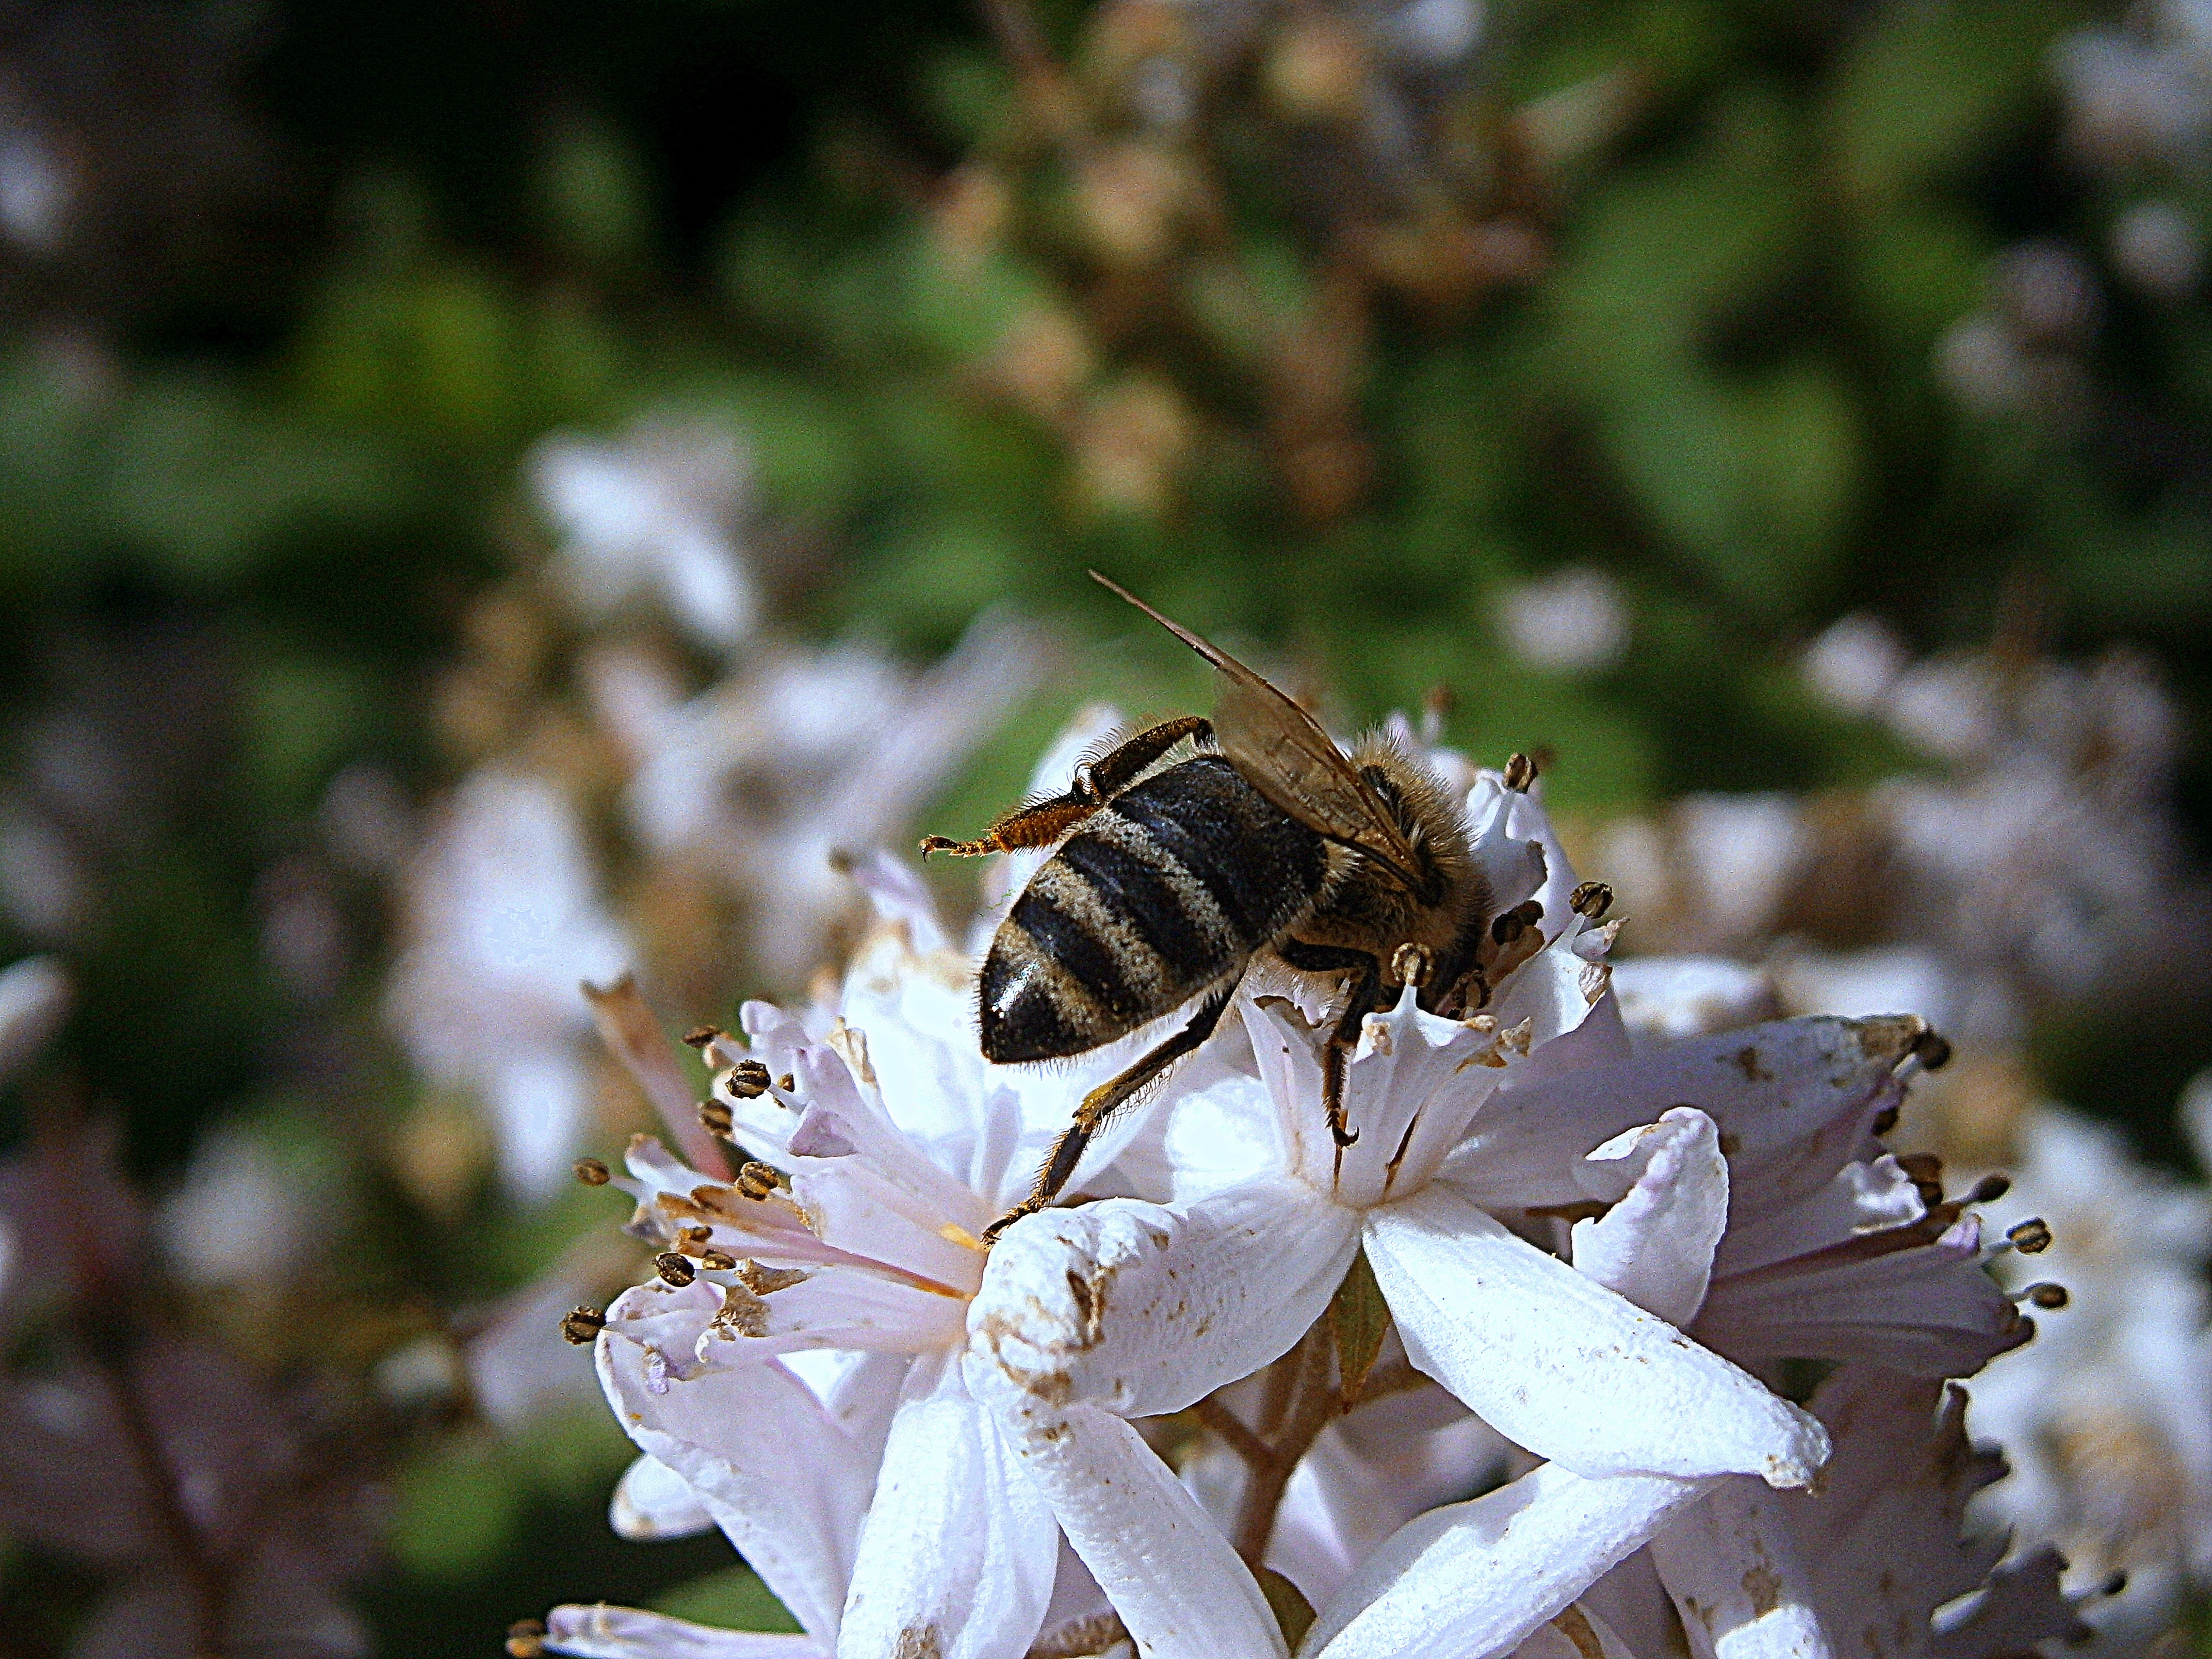
nature, branch, blossom, wing, light, structure, plant, sunshine, hair, photography, flower, bloom, animal, fly, honey, bell, wildlife, bush, pollen, pollination, spring, green, insect, macro, botany, rest, garden, close, flora, fauna, invertebrate, flowers, close up, lichtspiel, leaves, queen, bee, beautiful, bud, pest, bumblebee, flower garden, ornamental shrub, collect, nectar, hymenoptera, bees, fragrance, flight insect, macro photography, ornamental plant, arthropod, fr hlingsanfang, greenhouse hydrangea, honey bee, worker inside, whopper, membrane winged insect, european honey bee, deutzien, deutzie